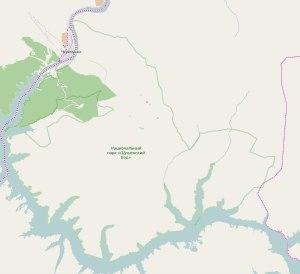
Le Parc national Shushensky Bor est un parc national russe fondé en 1995 et couvrant une superficie de 391 km². Il se compose de deux forêts représentatives à l'extrême sud-ouest de la Sibérie, dans les contreforts nord des montagnes Saïan occidentales. La section nord est de type forêt-steppe, tandis que la section sud est une forêt de conifères de montagne. La section sud est bordée sur deux côtés par le réservoir du fleuve Ienissei derrière le barrage de Saïano-Shushensk, le plus grand barrage hydroélectrique de Russie. La forêt a à la fois une valeur élevée de biodiversité et une valeur récréative pour les randonneurs et les touristes. Elle est située dans le district Shushensky du kraï de Krasnoïarsk.